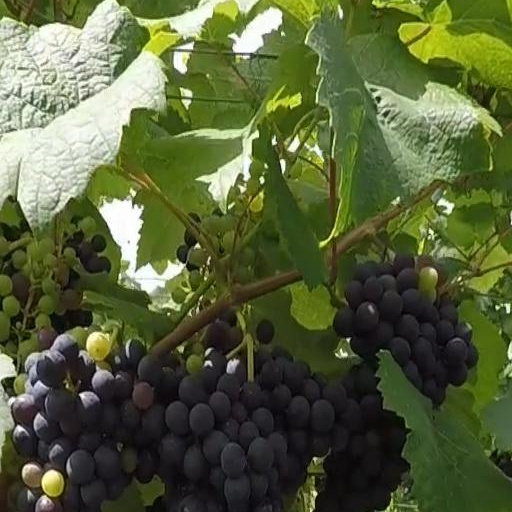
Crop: grape